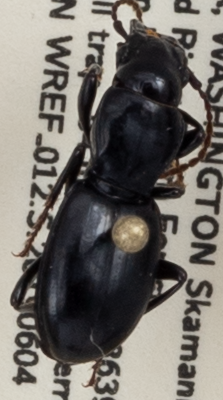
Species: Promecognathus crassus
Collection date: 2019-06-04
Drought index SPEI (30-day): -1.01
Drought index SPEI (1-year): -2.09
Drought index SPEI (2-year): -2.09